Government incentives for plug-in electric vehicles

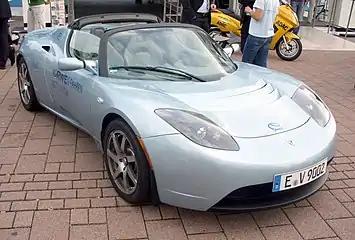
The Tesla Roadster was available in the UK but not included on the government's plug-in electric car grant list of eligible vehicles.

The government announced in April 2014 that funding for the full grant of up to will remain in place until either 50,000 grants have been issued or 2017, whichever is first. As forecasts estimated that the scheme will reach its 50,000 limit around November 2015, the government announced in August 2015 that the Plug-in Car Grant will continue until at least February 2016 for all plug-in cars with emissions of 75 g/km of under. The Government also announced that a minimum of has been made available to continue the Plug-in Car Grant.